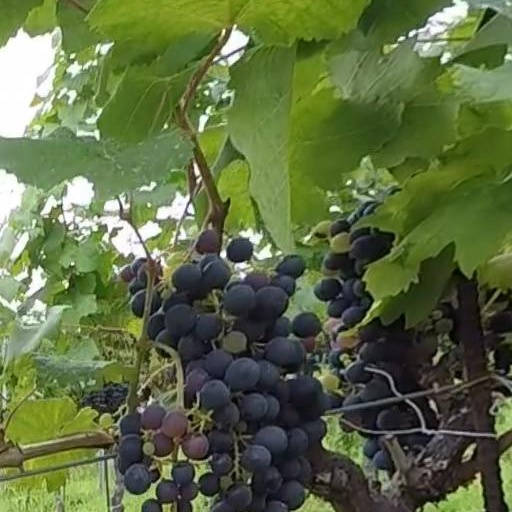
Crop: grape